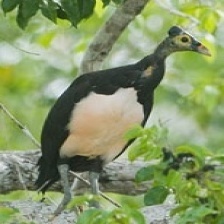
Species: MALEO
Scientific name: MACROCEPHALON MALEO